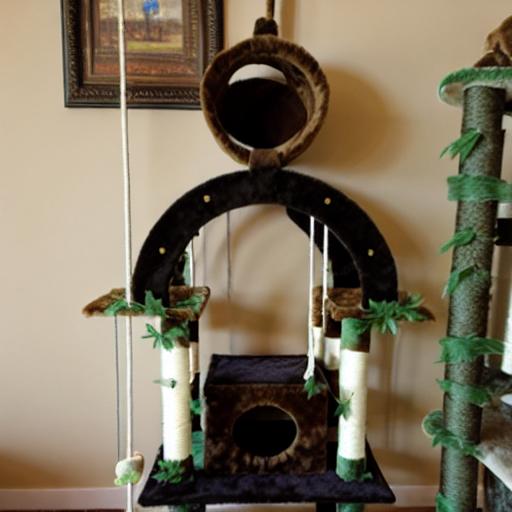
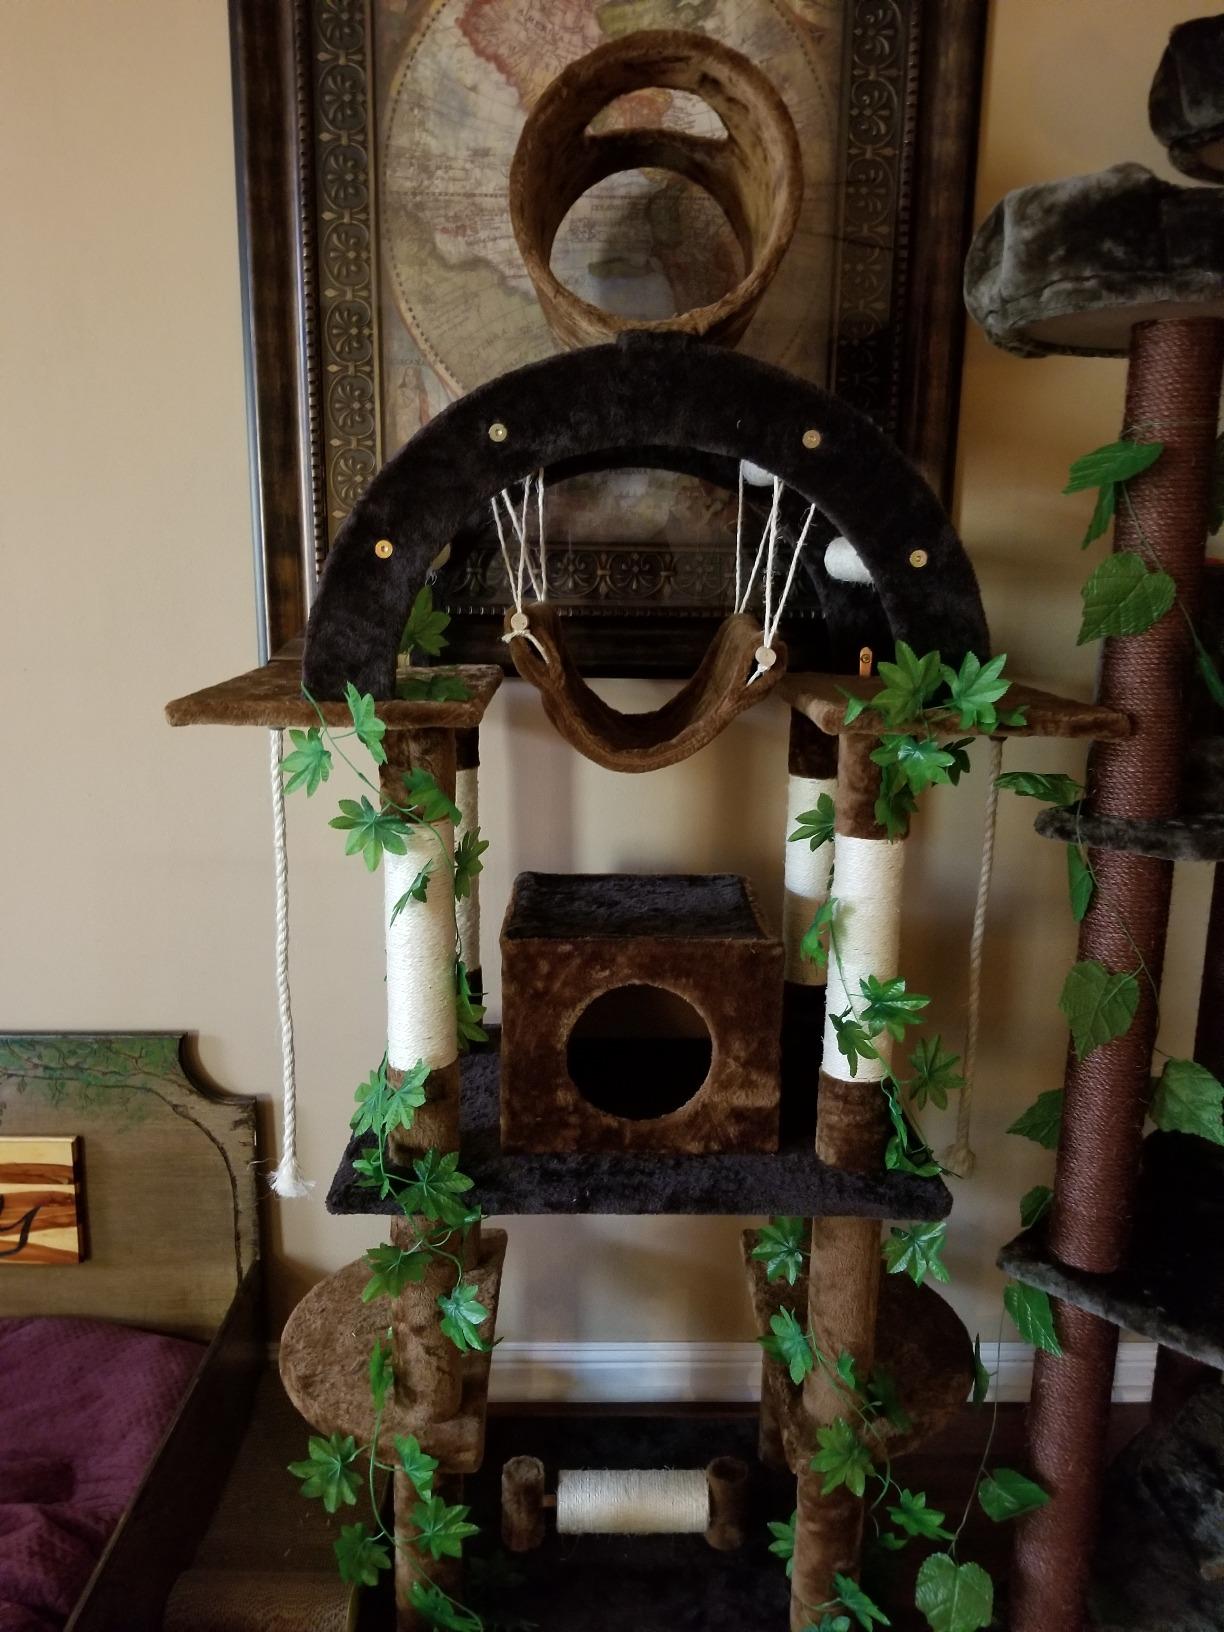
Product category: items_cat tree
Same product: no